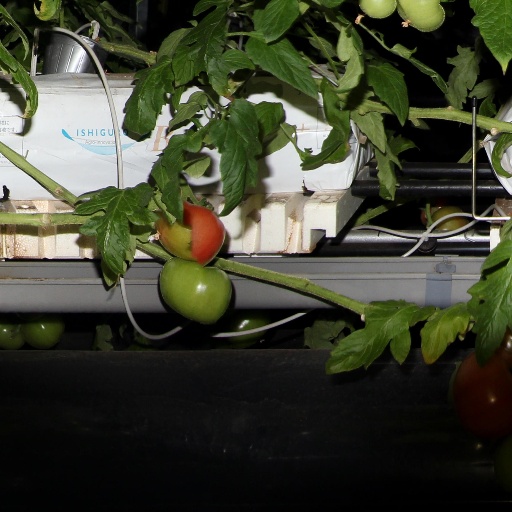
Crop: tomato